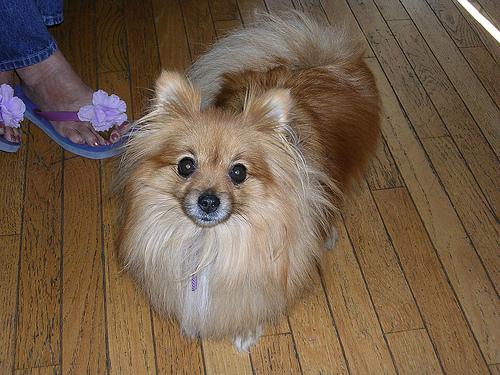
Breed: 1936-n000005-Pomeranian